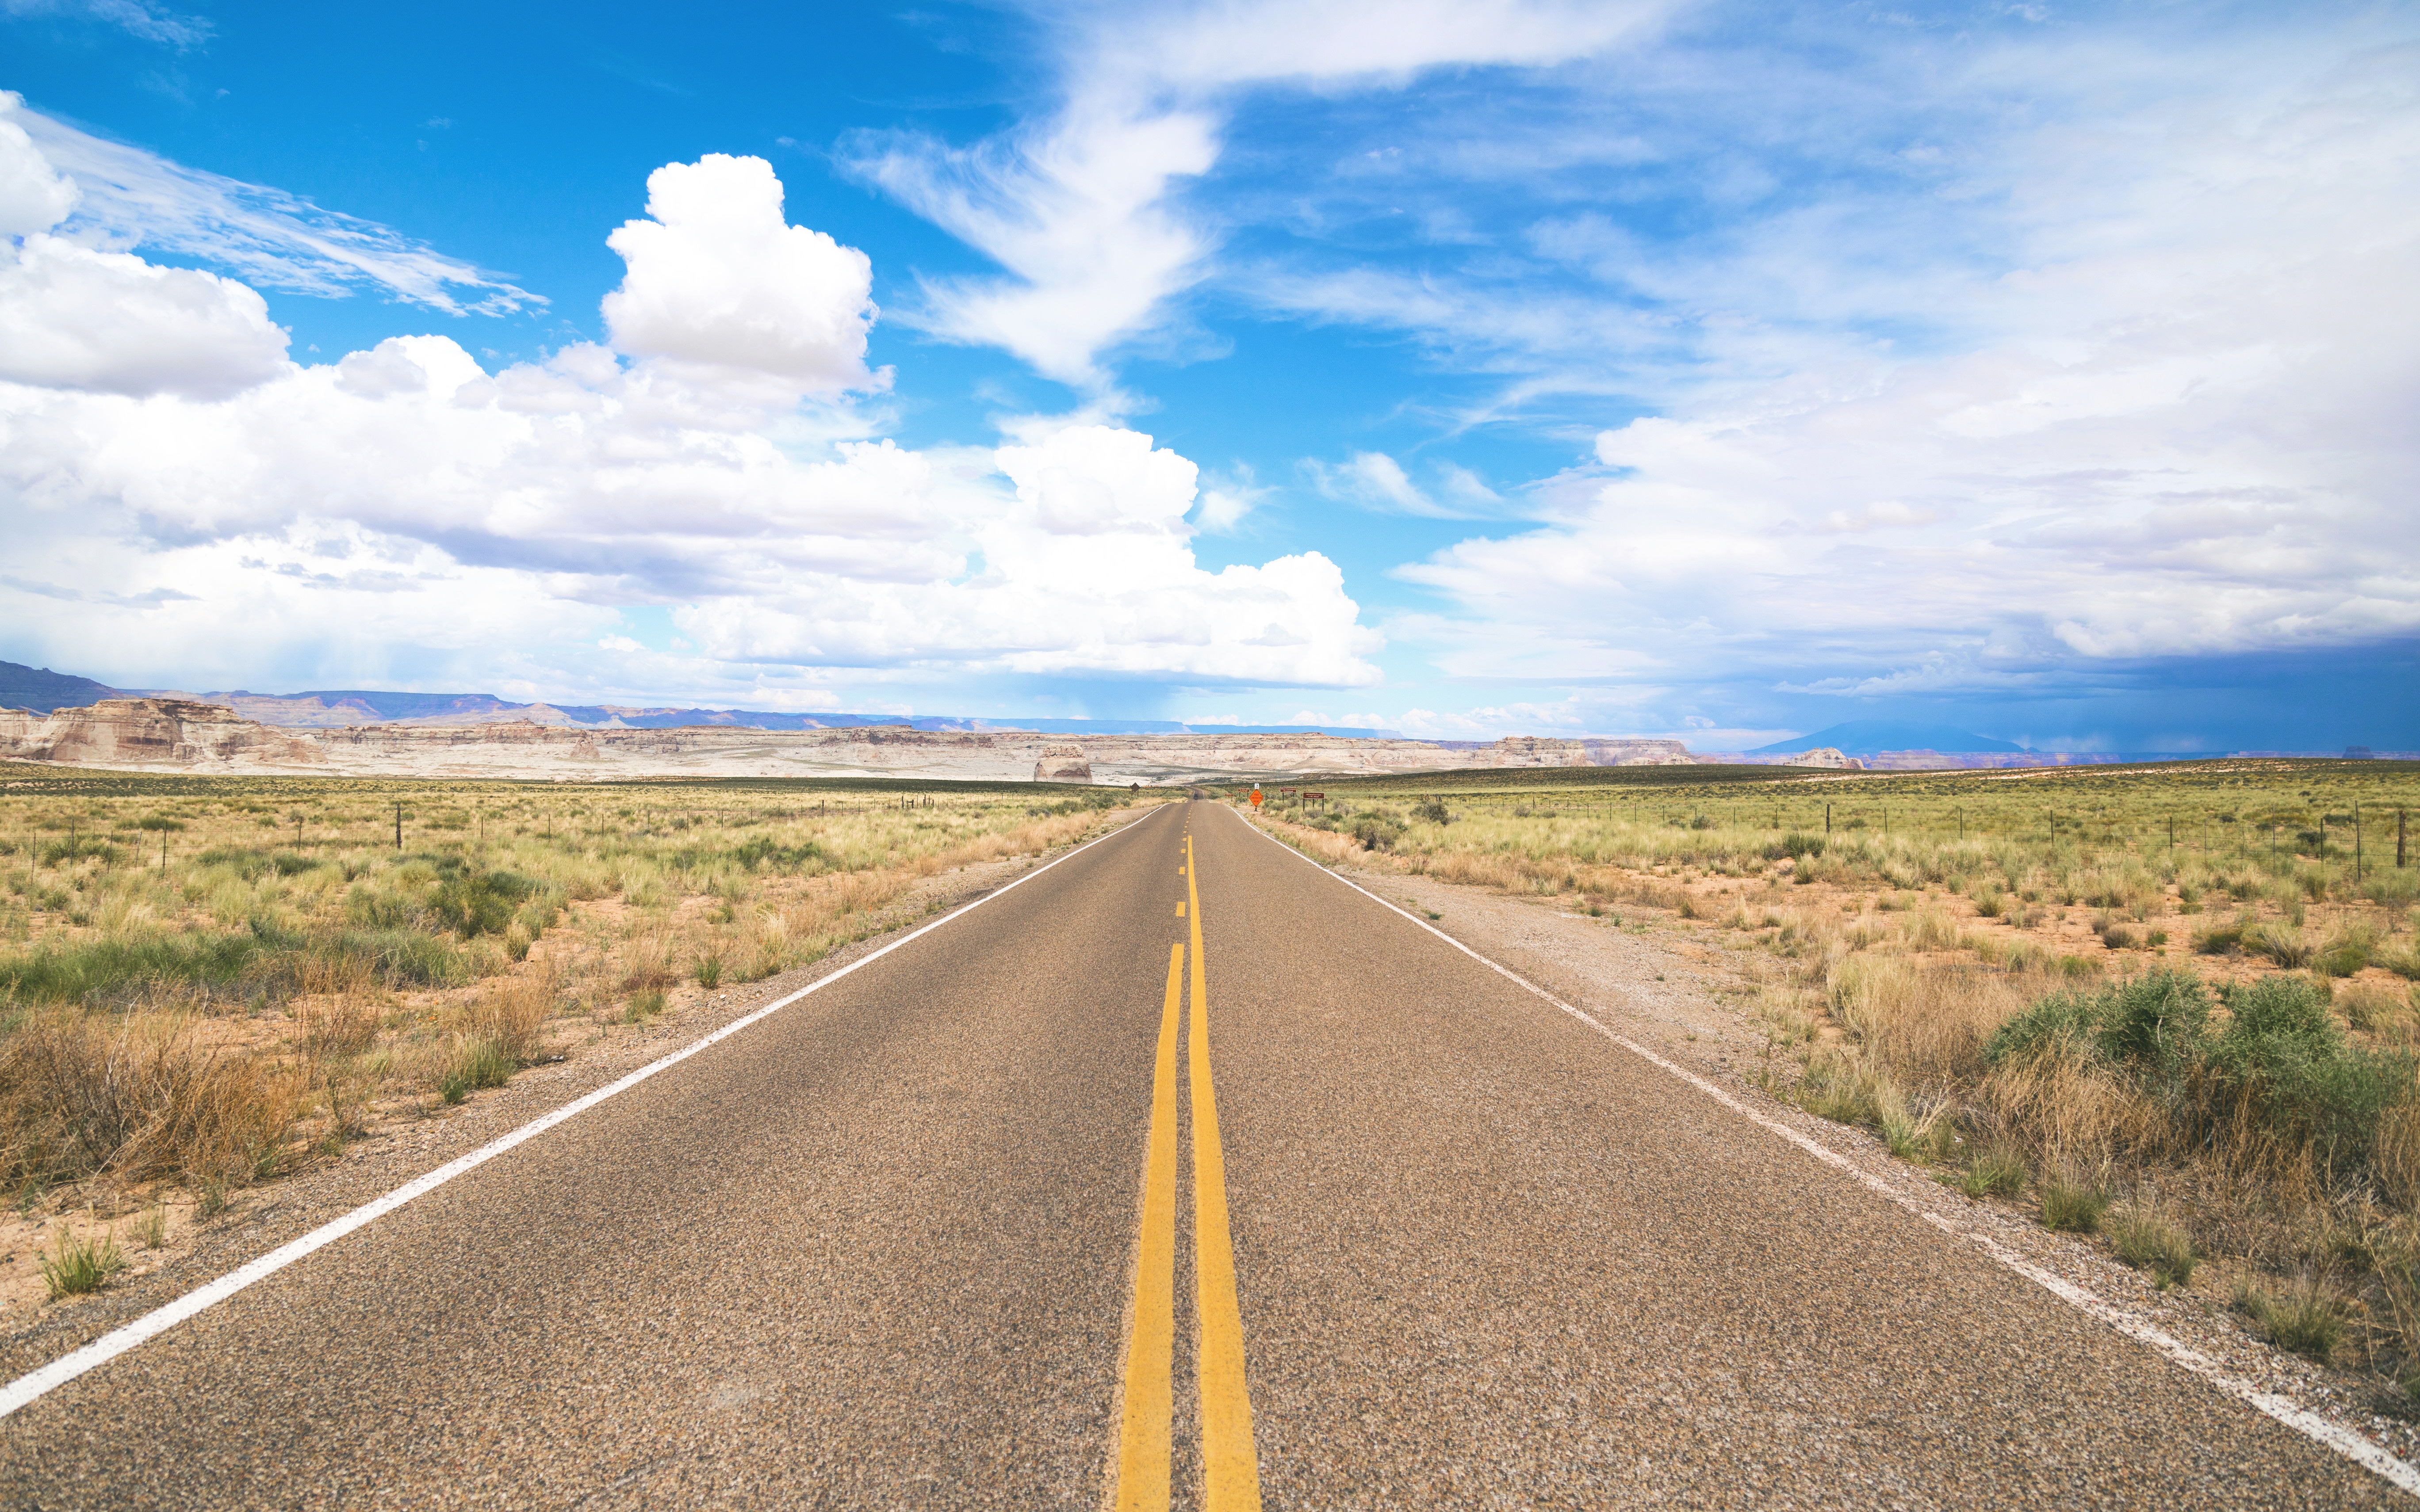
landscape, nature, grass, horizon, mountain, cloud, sky, road, field, prairie, hill, highway, asphalt, travel, dirt road, concrete, plain, road trip, clouds, grassland, infrastructure, plateau, steppe, rural area, nonbuilding structure, controlled access highway